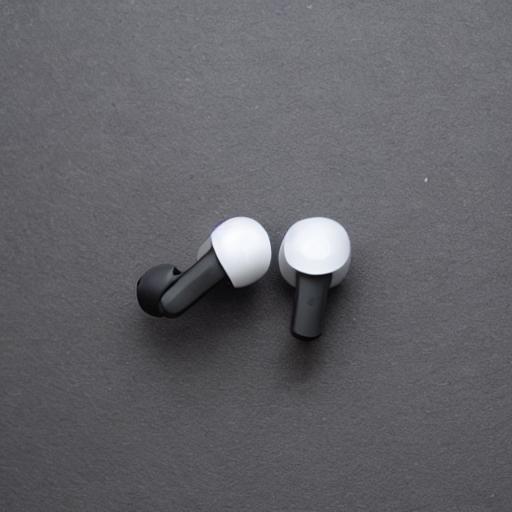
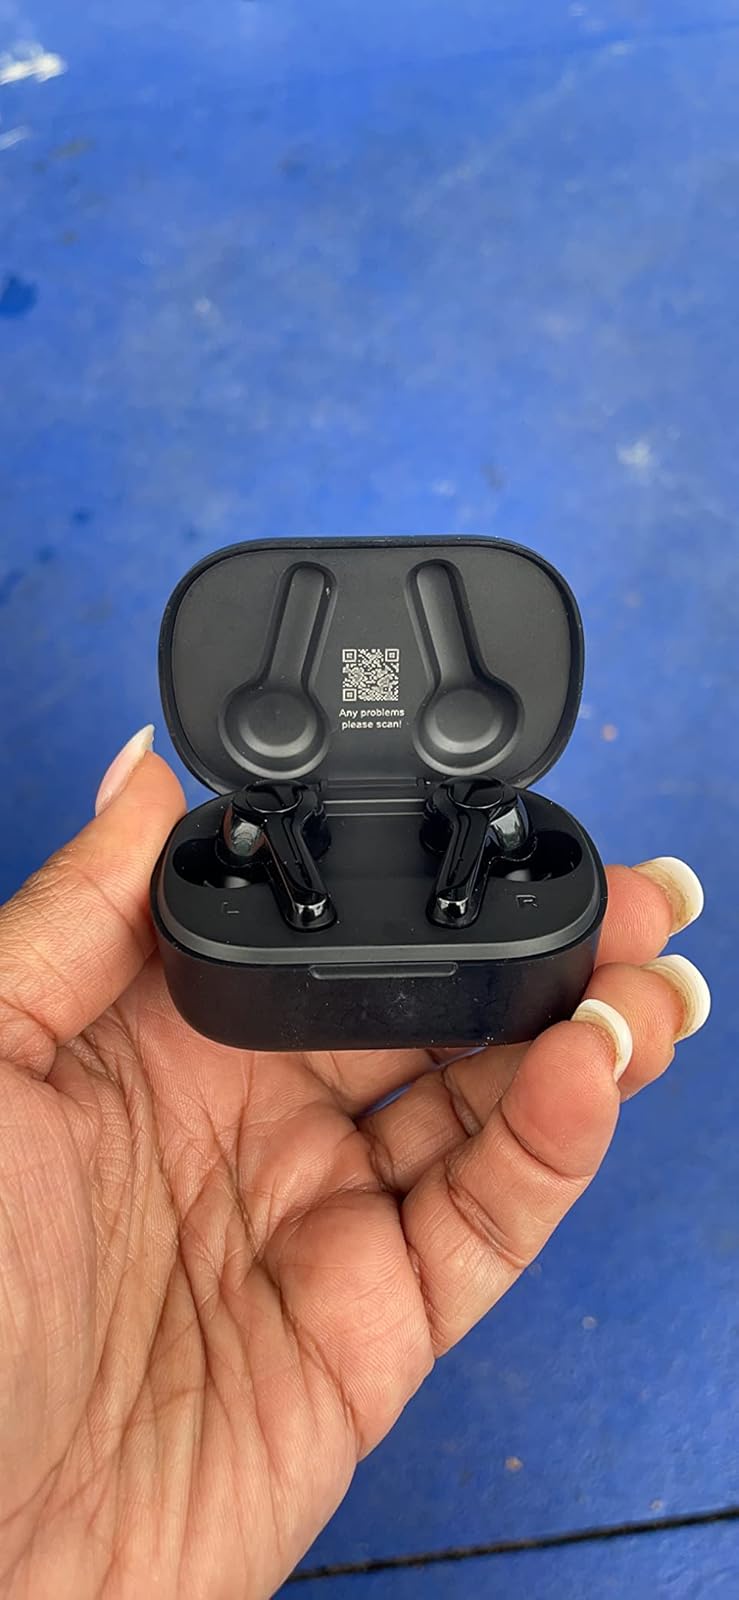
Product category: earbuds
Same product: no